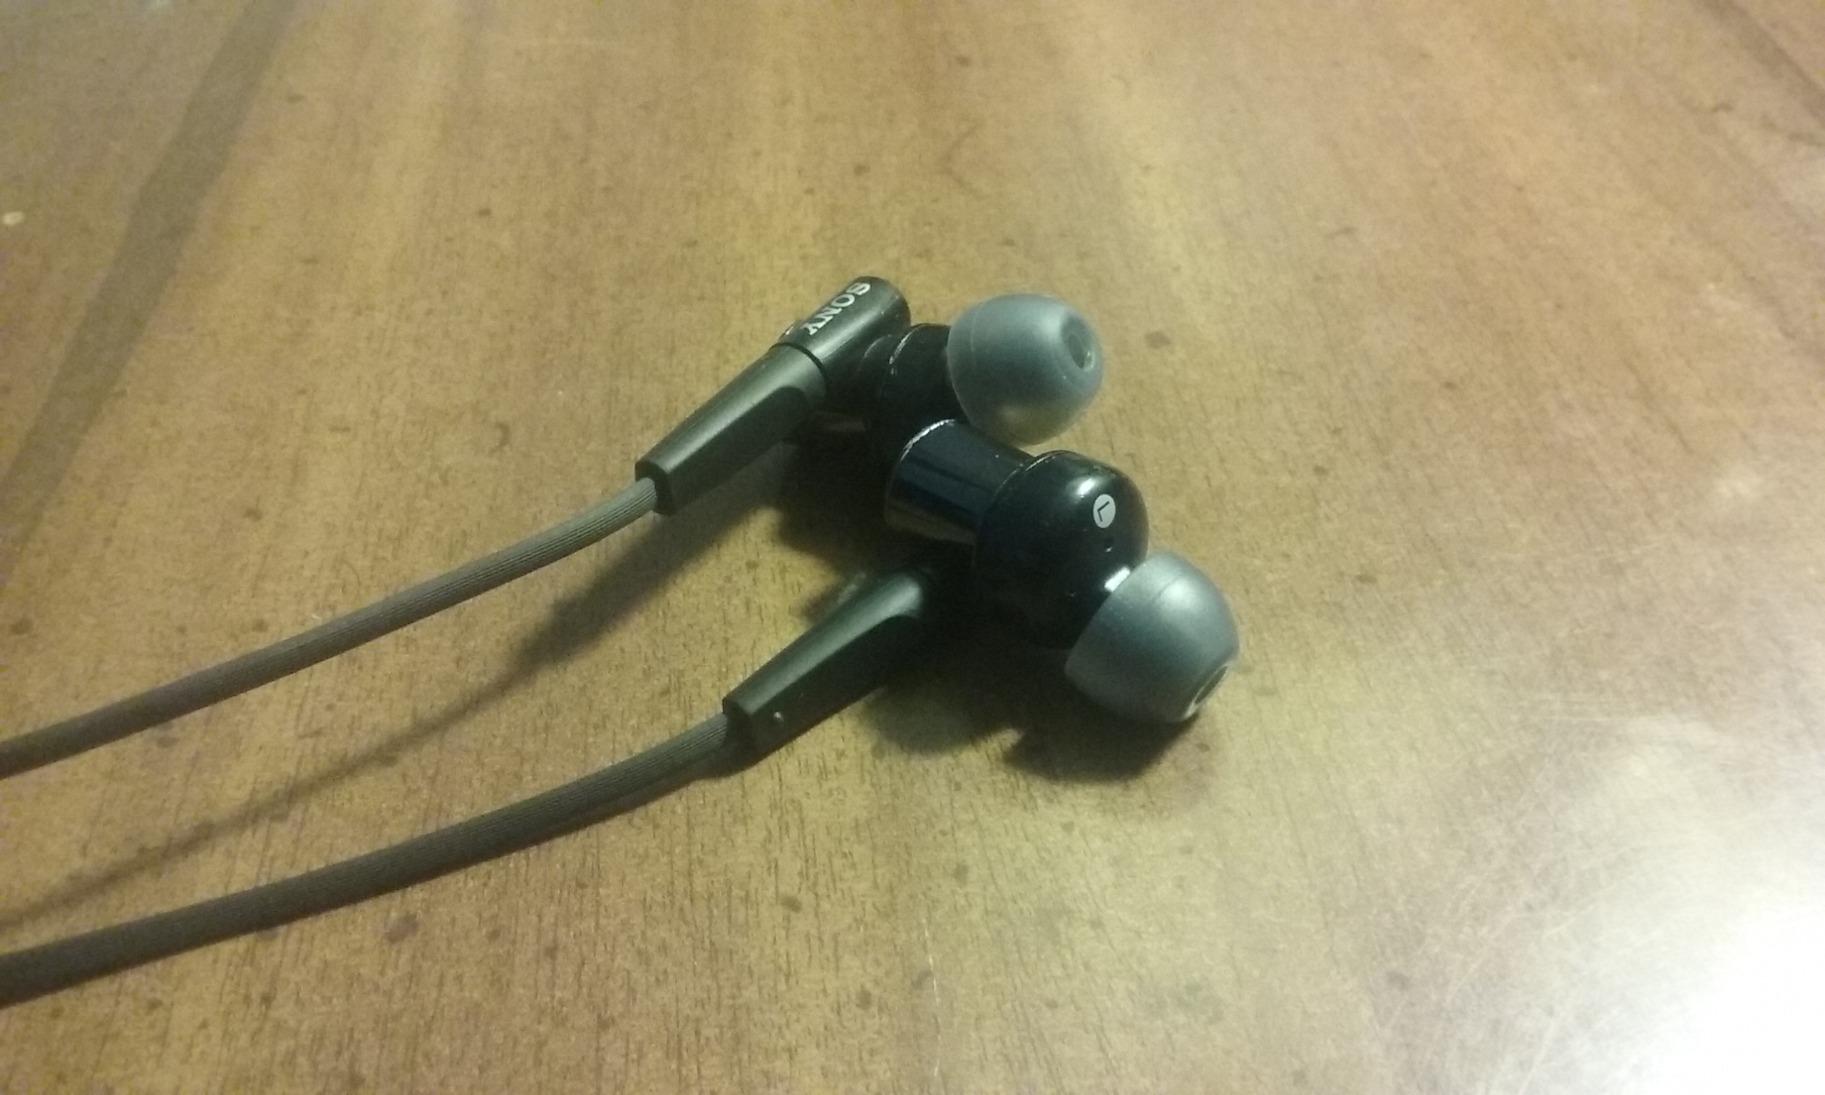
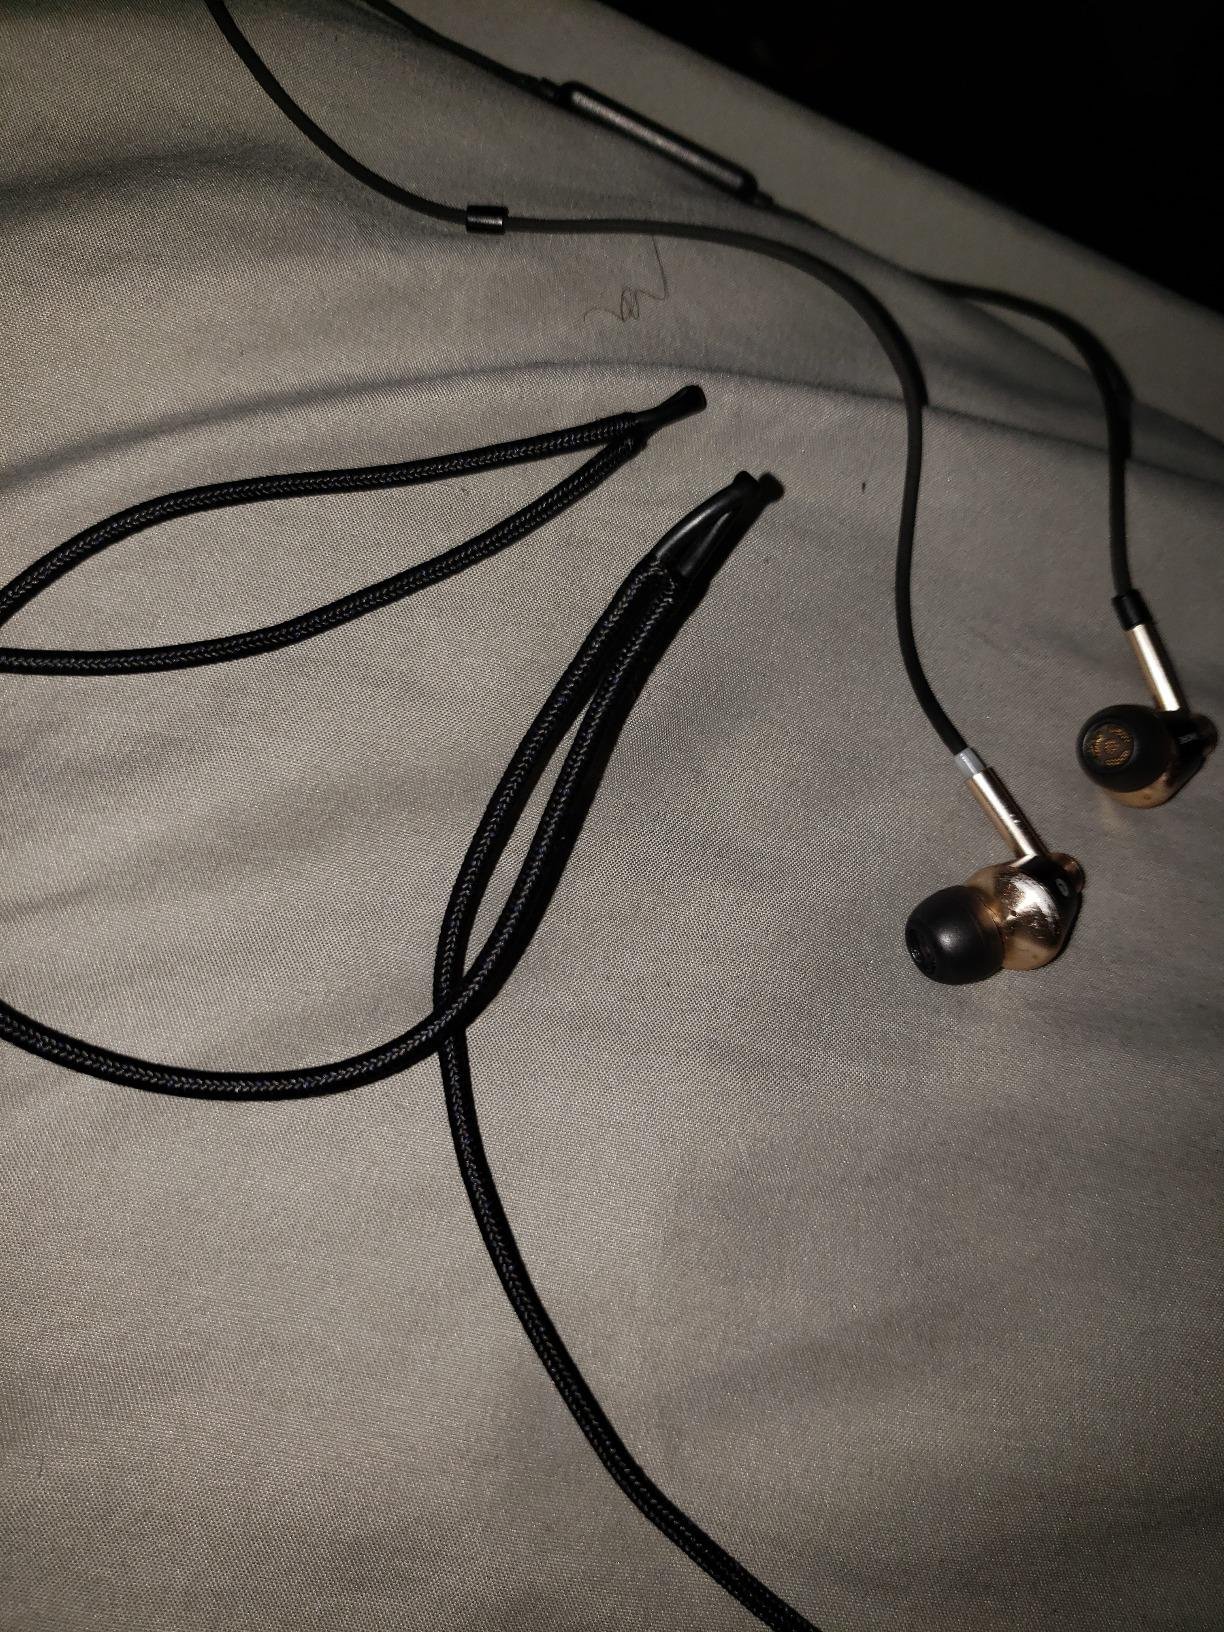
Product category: headphones
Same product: no